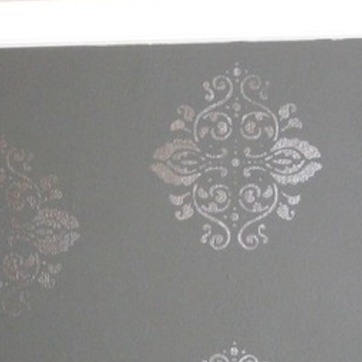
Material: wallpaper